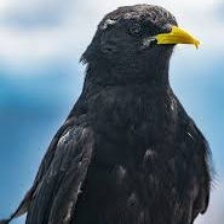
Species: ALPINE CHOUGH
Scientific name: PYRRHOCORAX GRACULUS